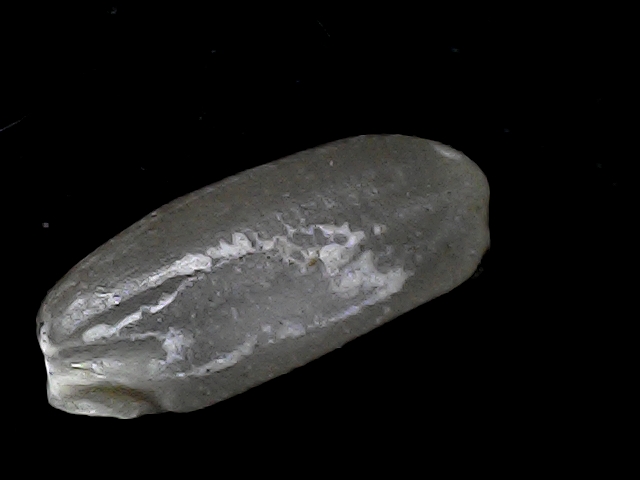
Rice variety: BD52